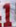
Number: 1